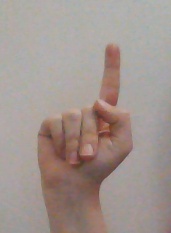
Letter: bb